Christian Democratic National Peasants' Party

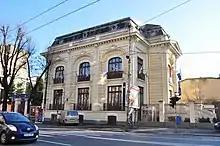
Party headquarters in Bucharest in December 2014

Victor Ciorbea was elected on 18 June 2011 president of the party. In September 2011, the Bucharest Courthouse (responsible for the parties registry) recognised Victor Ciorbea as party president. Nonetheless, the split continued until Ciorbea left the party (until October 2012 namely) in order to become a senator on PNL's lists. Pavelescu was subsequently recognised as president and the fractions were dissolved.